Rosolli

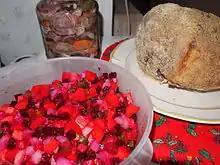
Rosolli in the foreground with "lasimestarin silli" ("glass-blower's herring", pickled herring with onion and carrot slices) and a Christmas ham in the background.

Rosolli is made of cooked, diced root vegetables, especially beetroot, carrot and potato, often combined with one or more of pickled cucumber (of either the vinegar or brine type), raw onion and apple. Variations may also include additional ingredients such as pickled herring or boiled egg, in which case the salad is more likely served as a starter (appetizer) rather than a side dish to a main course.